Magnetic starter

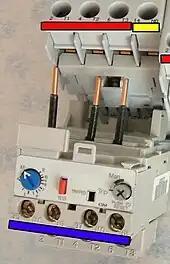
Contactor with overload relay

A magnetic starter is an electromagnetically operated switch which provides a safe method for starting an electric motor with a large load. Magnetic starters also provide under-voltage and overload protection and an automatic cutoff in the event of a power failure.